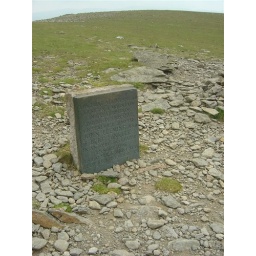
The first aeroplane to land on a mountain in Great Britain